Death of Nina Mackay

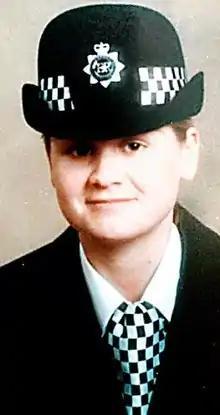

WPC Nina Alexandra Mackay Elizabeth Emblem, was a police officer serving with London's Metropolitan Police Service who was fatally stabbed on 24 October 1997 by a man with paranoid schizophrenia she was attempting to arrest. She is the only female police officer in Great Britain to have been stabbed to death while on duty and her killing was the first of a female officer since the murder of Yvonne Fletcher in 1984.